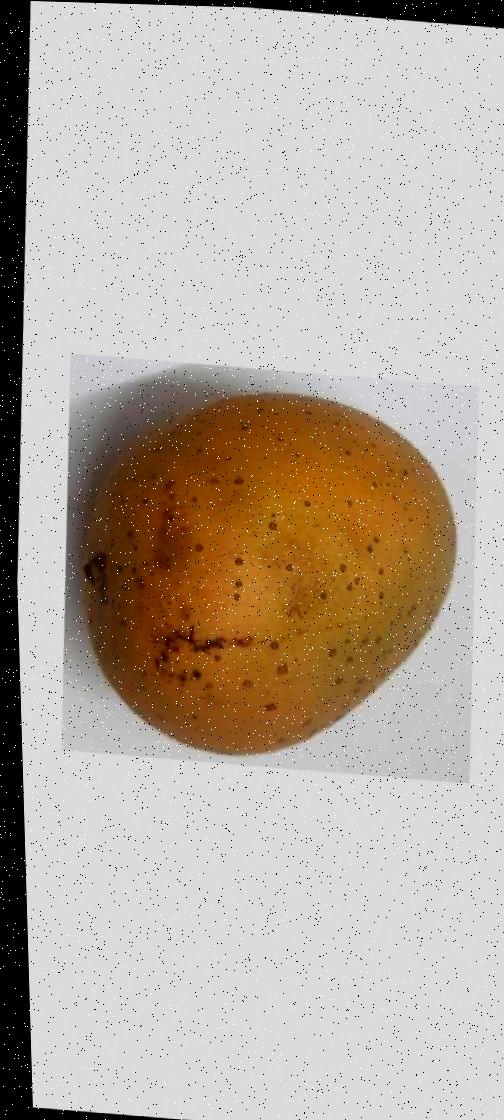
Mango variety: Gourmoti